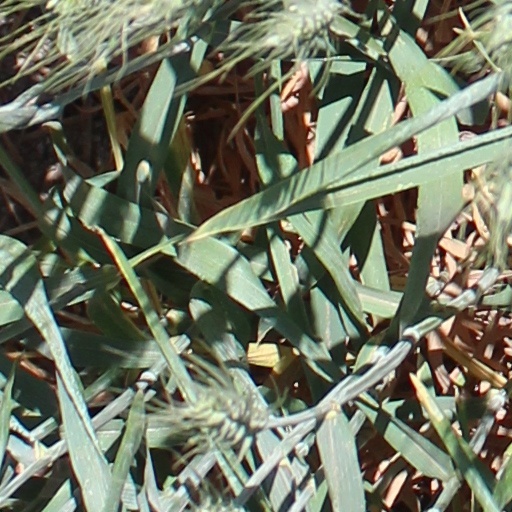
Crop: wheat